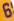
Number: 6